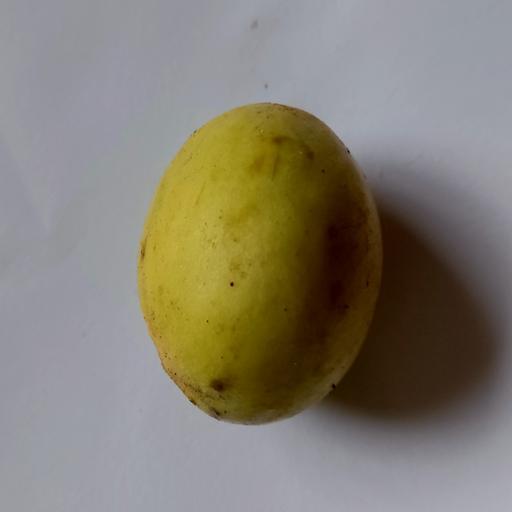
Crop type: Burmese Grape